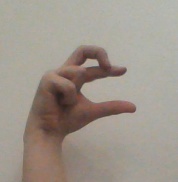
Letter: thal